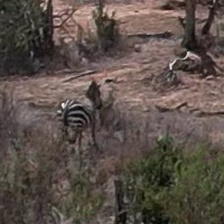
Pose orientation: back-right